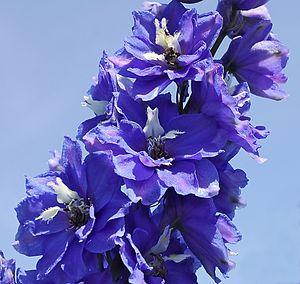
Pieds-d'alouette (Delphinium x cultorum), inflorescence (détail), jardin, France.